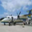
Label: airplane